Mariology of the popes

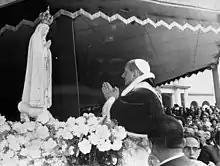
Paul VI during his visit to the Sanctuary of Fátima in 1967

Pope Paul VI (1963–1978) attempted to present the Marian teachings of the Church in view of her new ecumenical orientation. In his inaugural encyclical "Ecclesiam Suam" (section below), the Pope called Mary the ideal of Christian perfection. He regards “devotion to the Mother of God as of paramount importance in living the life of the Gospel.”